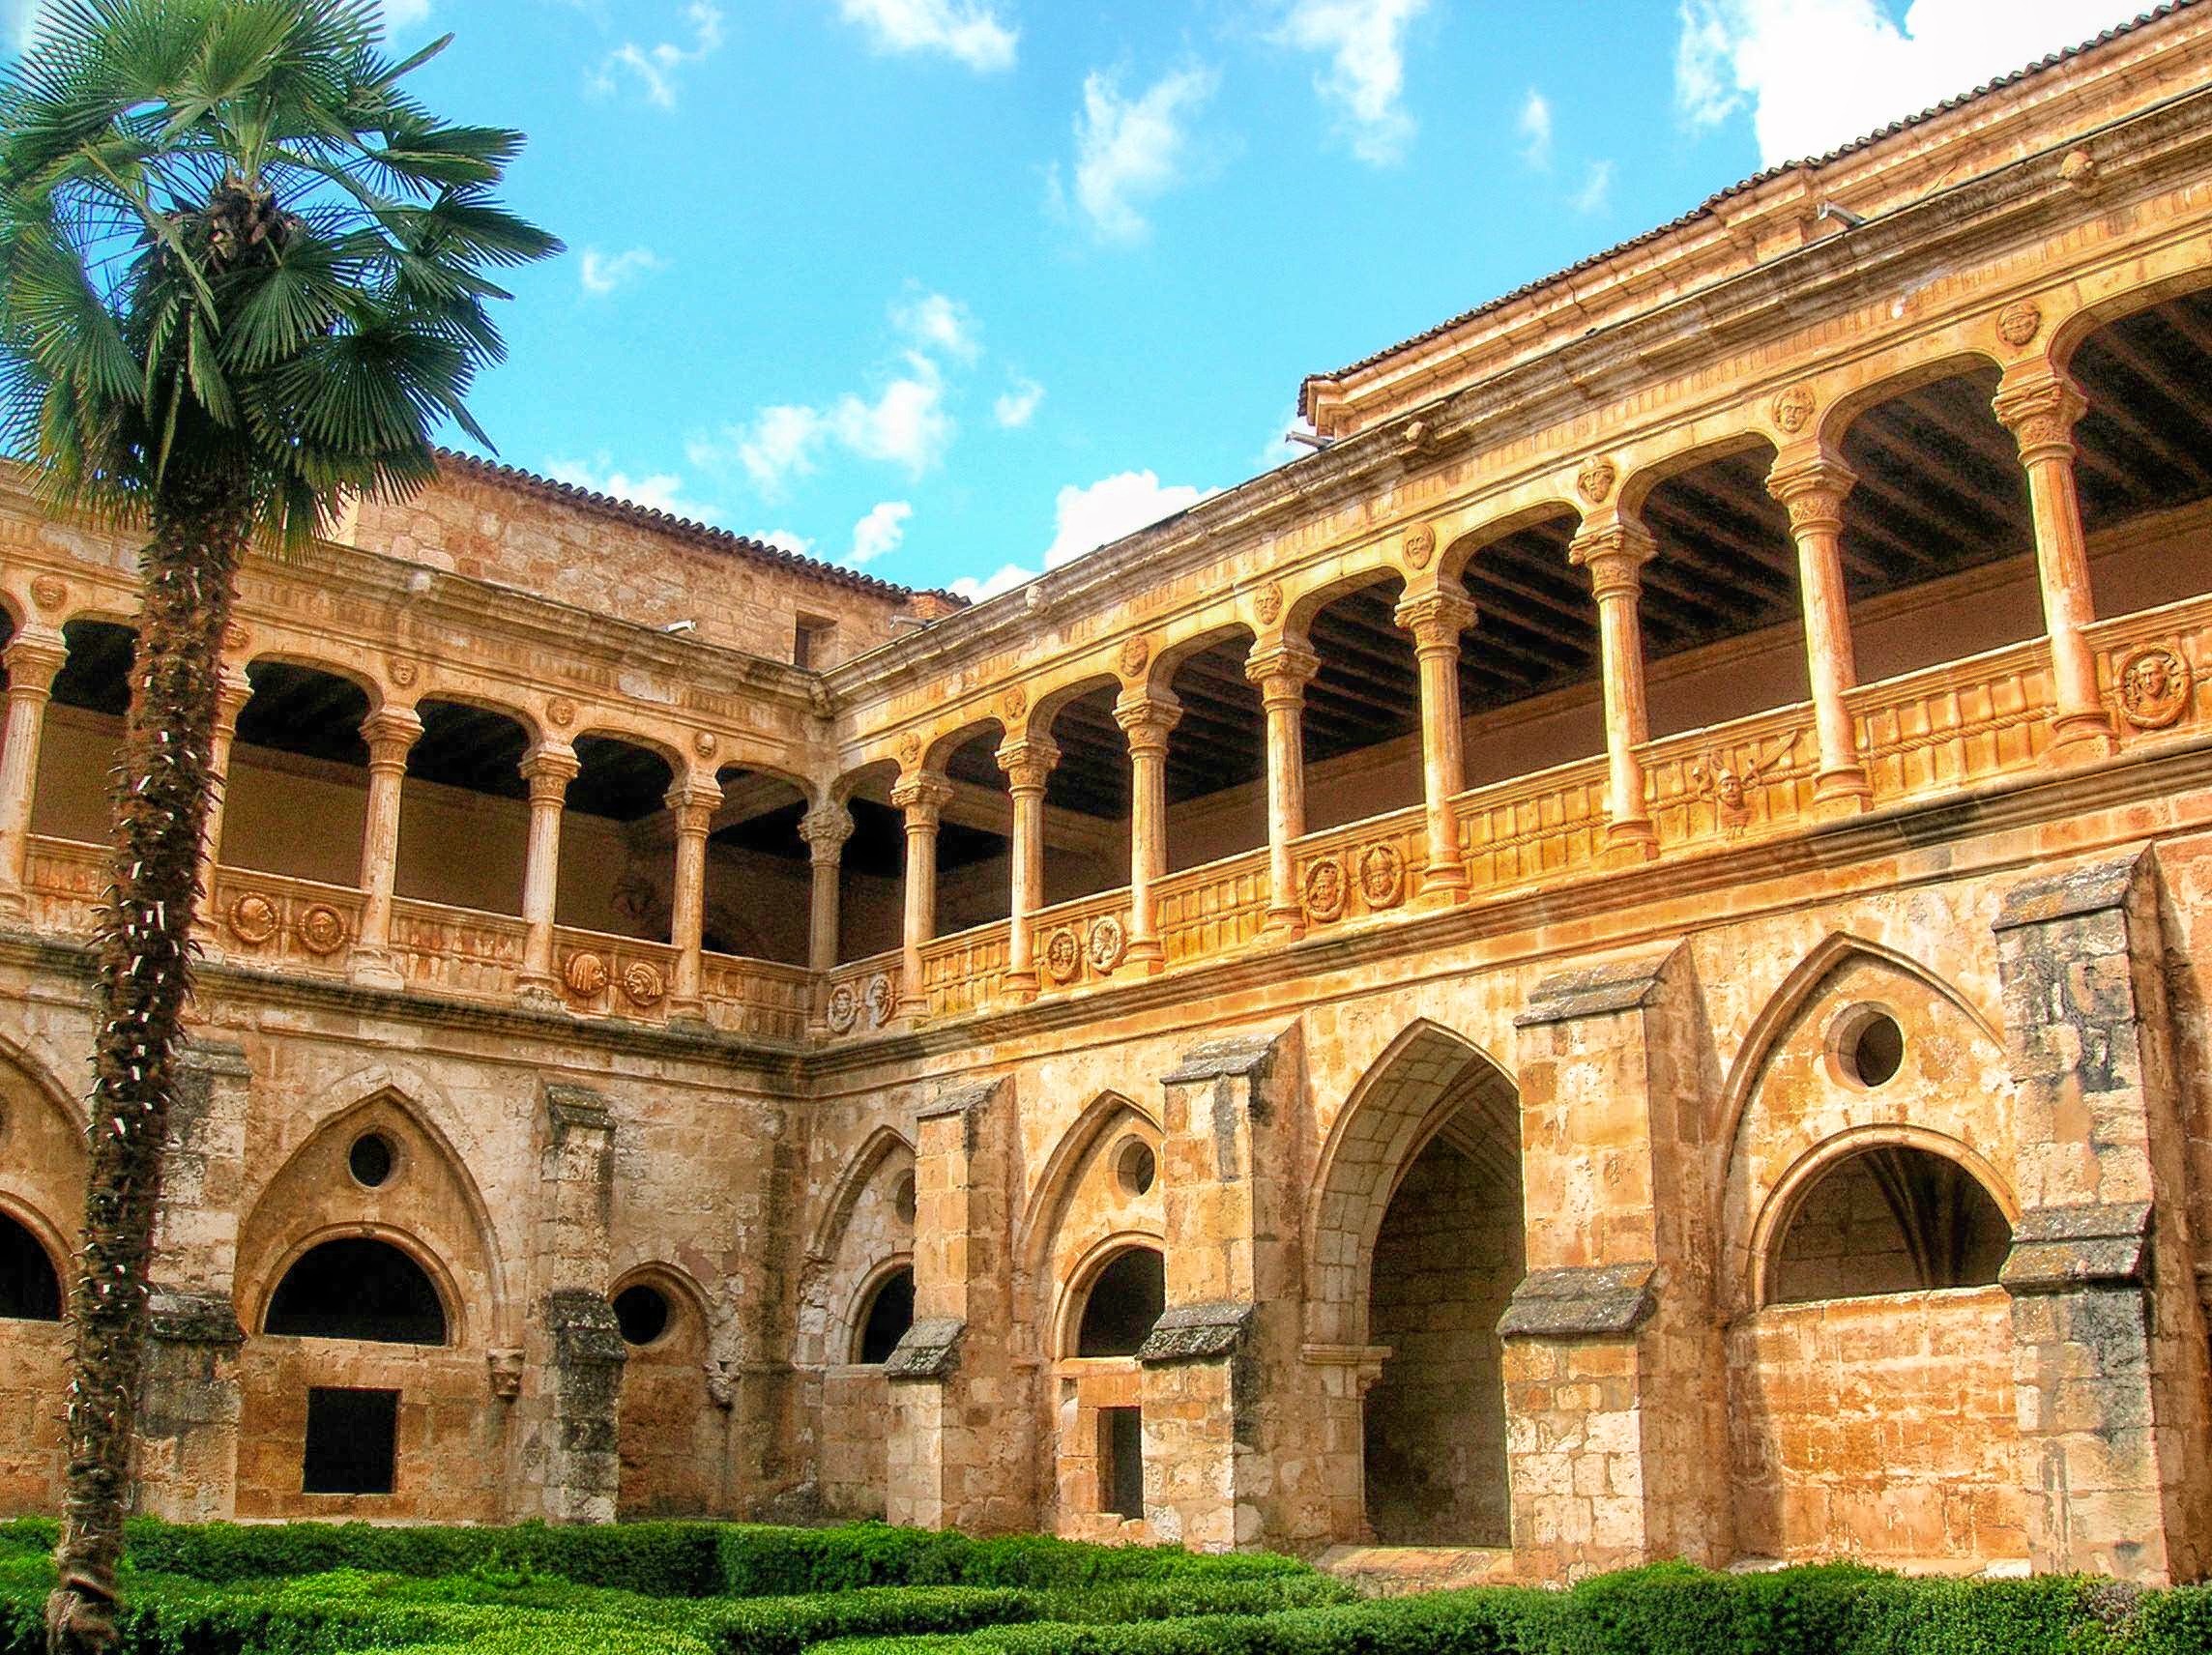
tree, architecture, structure, sky, building, palace, arch, landmark, facade, historic, outside, hdr, clouds, spain, courtyard, columns, monastery, soria, historical, estate, classical architecture, historic site, ancient history, ancient roman architecture, byzantine architecture